Ibram X. Kendi

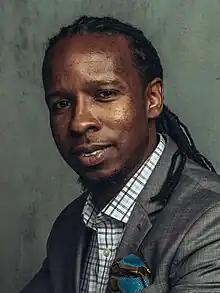
Kendi in 2021

Ibram Xolani Kendi (born Ibram Henry Rogers; August 13, 1982) is an American author, professor, anti-racist activist, and historian of race and discriminatory policy in the U.S. He is author of books including "Stamped from the Beginning", "How to Be an Antiracist" and "Antiracist Baby". He has been interviewed by such figures as Stephen Colbert and Oprah Winfrey, and in 2019, the "New York Times" referred to him as "one of the country’s most in-demand commentators on racism." Kendi was also included in "Time"'s 100 Most Influential People of 2020.